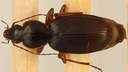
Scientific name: Synuchus impunctatus
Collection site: Bartlett Experimental Forest NEON (BART), plot BART_081